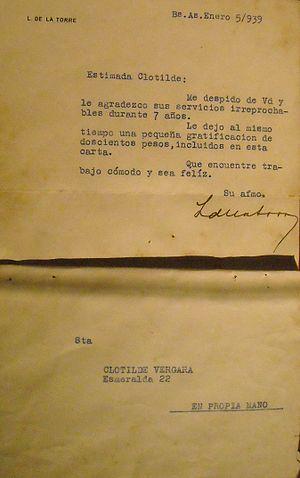
Lisandro de la Torre était un homme politique, avocat, journaliste et essayiste argentin, fondateur en 1914 du parti politique de centre droit Parti démocrate progressiste.